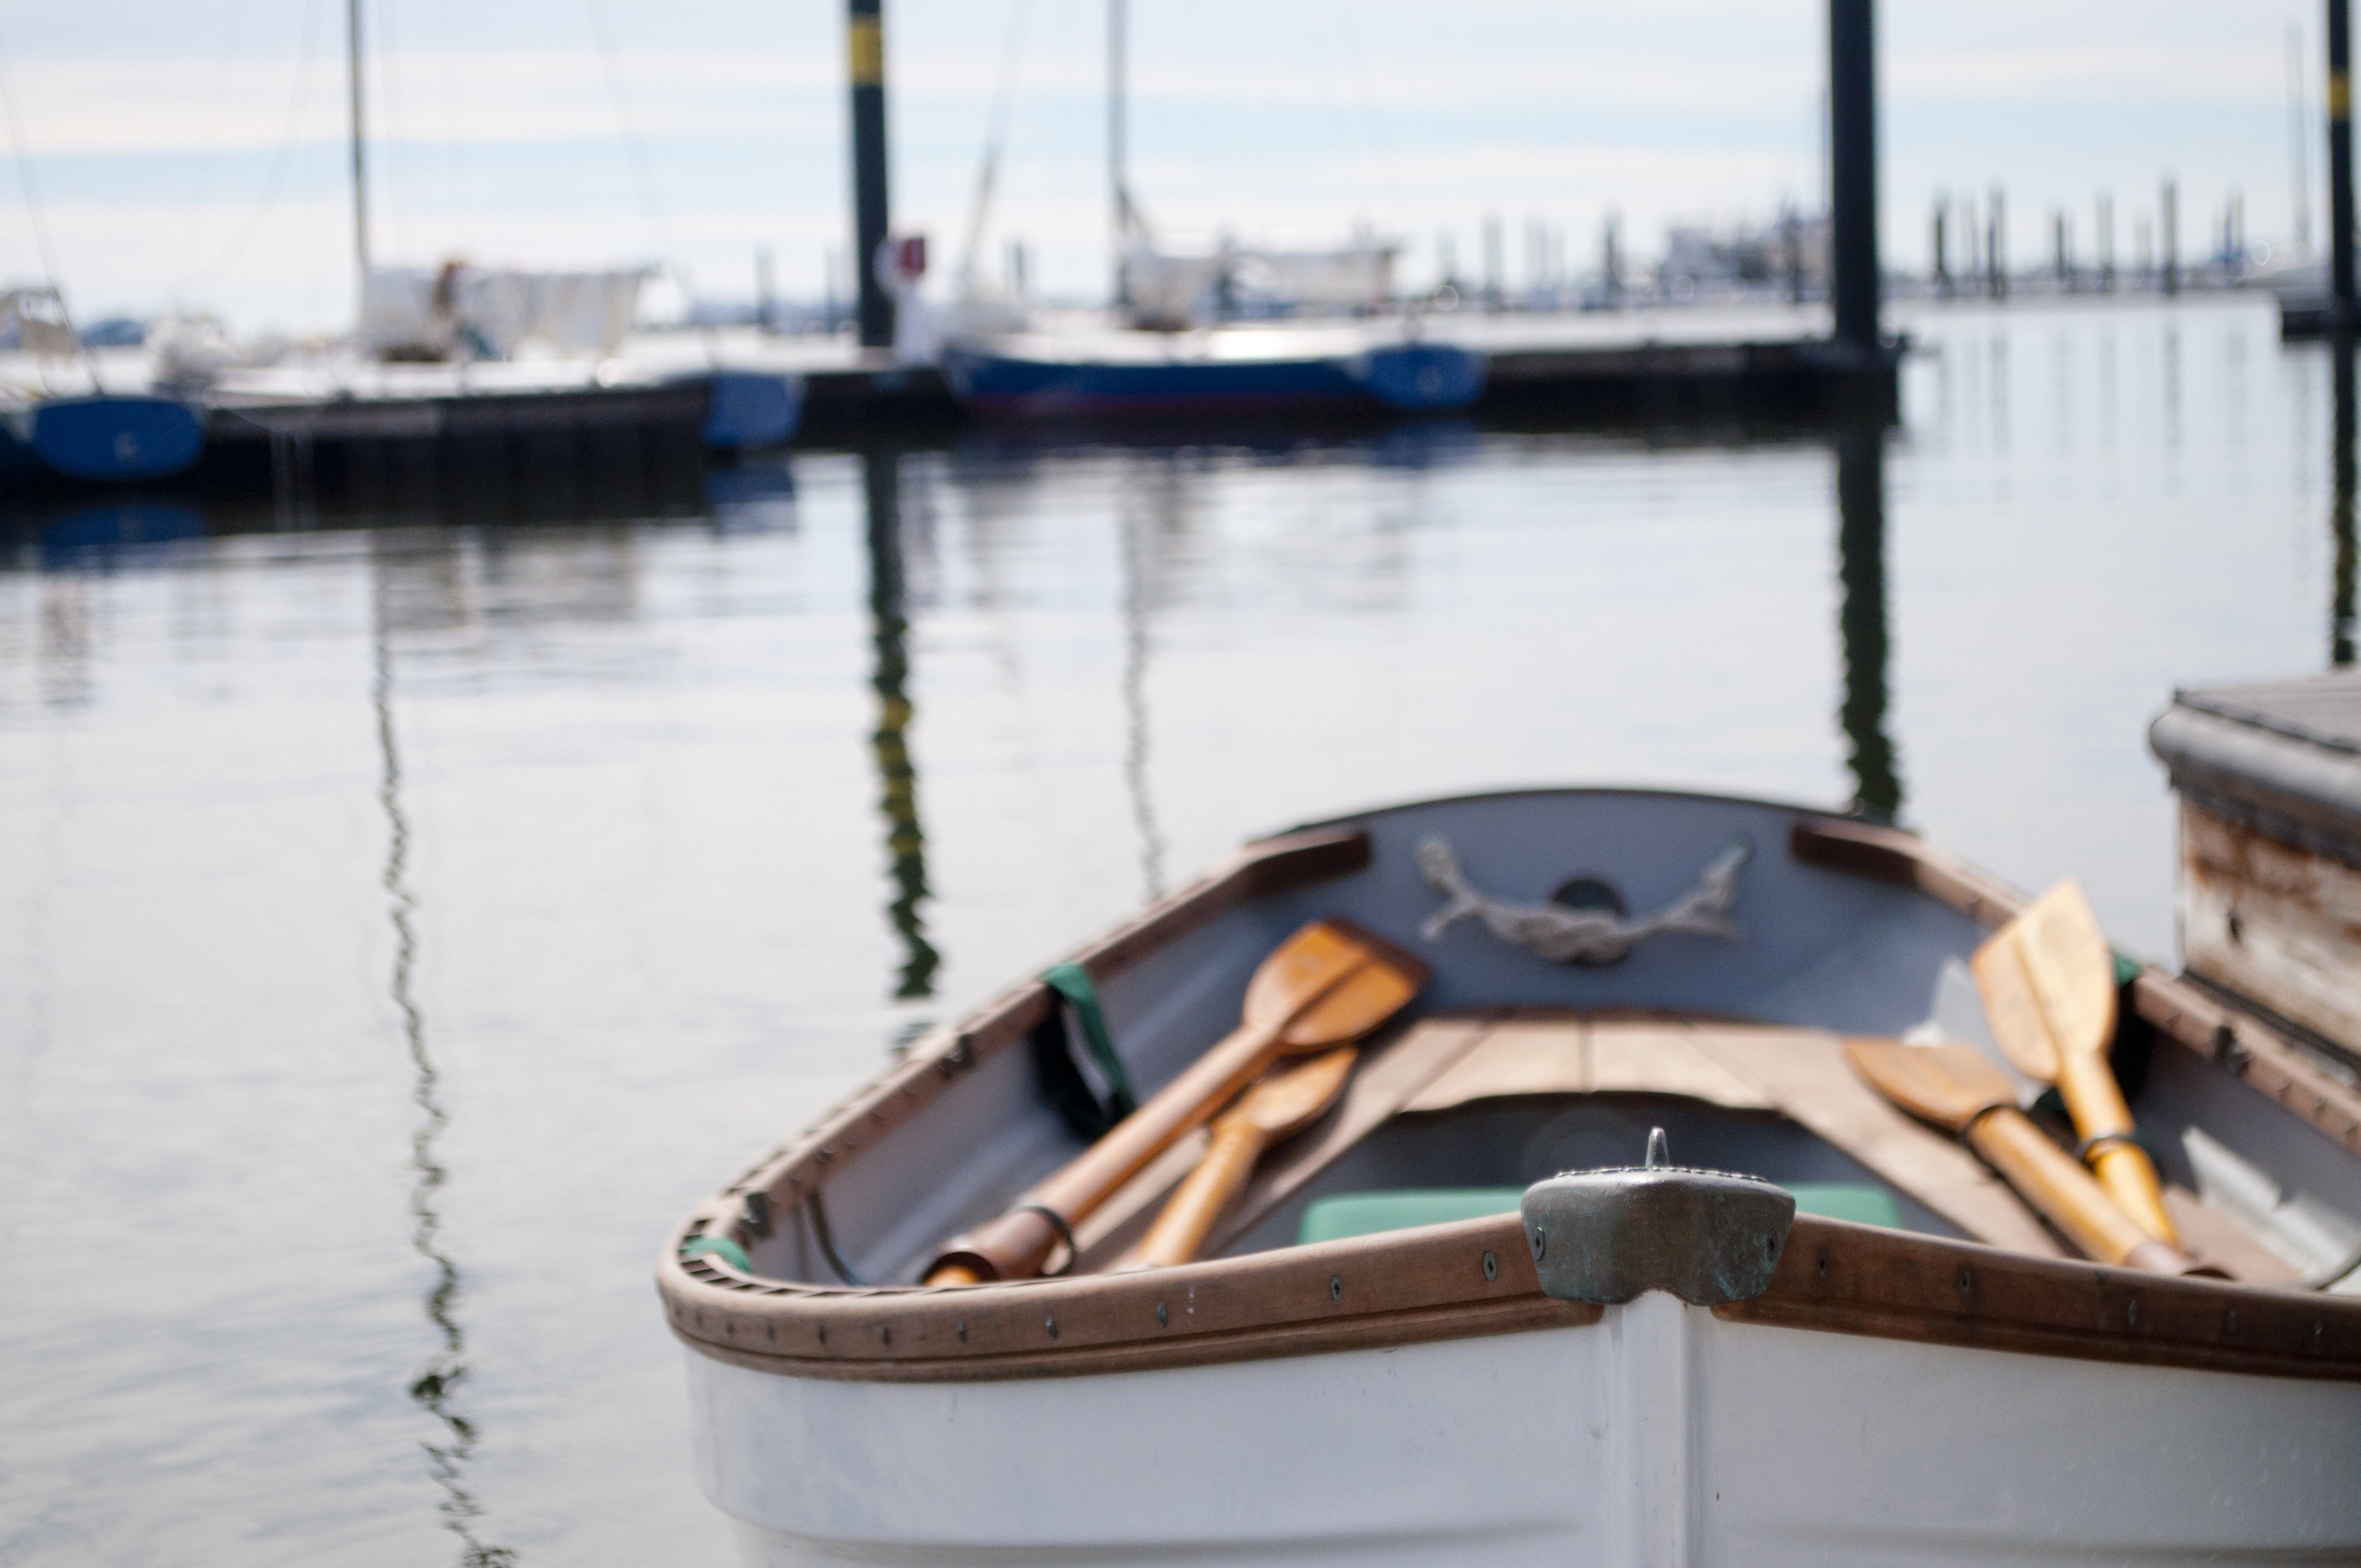
sea, water, nature, ocean, dock, wood, boat, row, rowboat, shore, transportation, transport, vessel, vehicle, yacht, small, marina, float, leisure, sailboat, nautical, boating, wooden, marine, watercraft, rowing, dinghy, luxury yacht, paddles, watercraft rowing